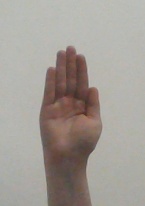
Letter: seen